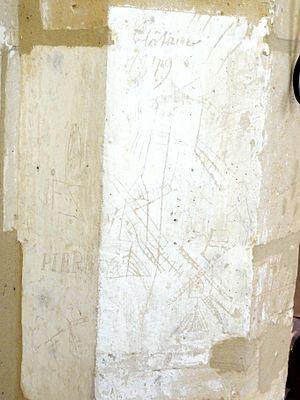
Chapelle sud, 1ère travée, graffiti sur la pile sud-est du clocher (moulins à vent, 1879).
L'église Saint-Rieul est une église catholique paroissiale située à Brenouille, en France. C'est l'une des très rares églises dédiées au premier évêque de Senlis, saint Rieul, qui subsistent dans la région. Les parties les plus anciennes de l'édifice actuel remontent au milieu du XIIᵉ siècle. Ce sont la croisée du transept et le croisillon nord. Les remaniements et agrandissements successifs ont donné à l'édifice un caractère disparate, ce qui fait en partie son intérêt. Le croisillon nord et la chapelle latérale au nord du chœur datent en effet de la fin du XIIᵉ siècle, et le chœur-halle de deux fois deux travées du XIVᵉ siècle. Ces parties affichent de différents stades de l'architecture gothique. La nef et les bas-côtés ont été remplacés par un complexe de style classique au cours des années 1780, et achevés quelques mois avant la Révolution française. L'église Saint-Rieul a été inscrite aux monuments historiques par arrêté du 2 avril 1927, et restaurée en 1962. Elle est affiliée à la paroisse Sainte-Maxence de Pont-Sainte-Maxence.